Palm Springs International Airport

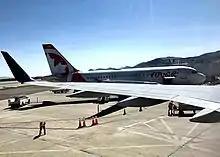
An Air Canada Rouge Airbus A319 at the Sonny Bono Concourse

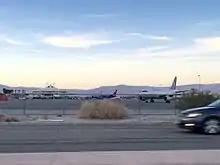
Sun Country and United Airlines jets at the airport

On November 4, 1999, the new Sonny Bono Concourse opened as part of the 1994–2000 expansion. Named in honor of the late singer, congressman and former mayor of the city, this concourse has 8 gates (all with jet bridges) and is the elevated one of the two. It is designed to handle larger aircraft (such as the Boeing 737 and the Airbus A320 family) because of its jet bridges. Although it is capable of handling aircraft as large as the Boeing 767, it is commonly used by the Boeing 737, Airbus A320 family, and the Embraer E175. SB's outdoor escalator and walkway are shaded by a designer roofline similar to that of the Denver International Airport.